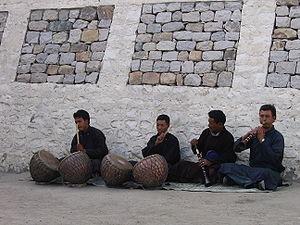
La civilisation tibétaine, imprégnée par le bouddhisme tibétain, une forme distincte de Vajrayana, est dotée d'une culture riche et variée.
La musique tibétaine reflète l'héritage culturel de la région transhimalayenne, dont le centre est le Tibet, mais aussi de tous les groupes ethniques tibétains disséminés en Inde, au Bhoutan, au Népal et ailleurs dans le monde. La musique tibétaine est avant tout une musique religieuse, ce qui montre la profonde influence du chamanisme, du bön et du bouddhisme tibétain dans la culture du pays. Cette musique n'a été rendue accessible qu'à partir de l'annexion chinoise de 1959 ; elle se décline en plusieurs genres. Elle fait désormais aussi partie de la musique régionale chinoise.
Le Tibet, ou anciennement Thibet, est une région de plateau située au nord de l'Himalaya en Asie, habitée traditionnellement par les Tibétains et d'autres groupes ethniques et comportant également une population importante de Hans et de Huis. Le Tibet est le plateau habité le plus élevé de la planète, avec une altitude moyenne de 4 900 m.
Les nagara, nagariya, naqara ou naqqara ou tyanko sont une paire de timbales indiennes rencontrée jusqu'au Tadjikistan. Le tasha en est une version sur trépied à une seule timbale, dont le tas iranien est sans doute l'origine, mais qui est joué avec des petits fouets.